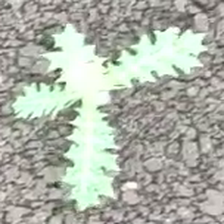
Weed species: Bilayat_(Mexicana_Argemone)